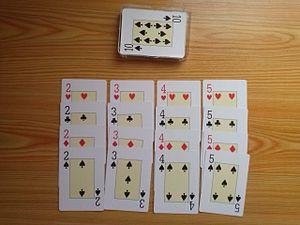
Dans l'image nous pouvons voir plusieurs cartes depuis le deux jusqu'au cinq d'une jeux de cartes anglais ainsi comme le jeux de cartes d'où elles ont été prises. Elles ont été ordonnés par couleur et de la mineur valeur à la majeur.